Seventh Code

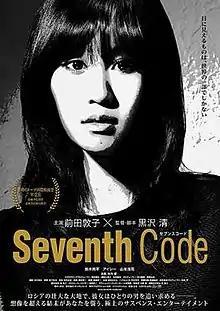
Theatrical release poster

Seventh Code is a 2013 Japanese action thriller film written and directed by Kiyoshi Kurosawa, starring Atsuko Maeda. It won the Best Director award and the Best Technical Contribution award at the 8th Rome Film Festival. The film was released in Japan on January 11, 2014.